Adele Ferguson

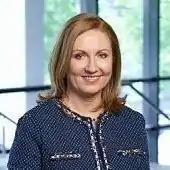
Adele Ferguson

Adele Ferguson is an Australian investigative journalist, best known for her series of exposés of malfeasance in the franchising, aged care, and financial services sectors in Australia which have resulted in major inquiries including the Hayne Royal Commission.